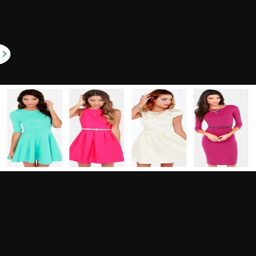
for a formal event or just to be cute